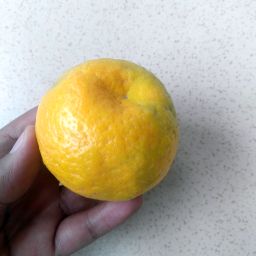
Fruit: Orange
Quality: Good